Póvoa de Varzim

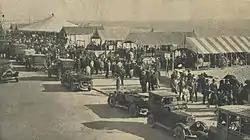
Avenida dos Banhos in 1921.

On 27 February 1892, a shipwreck had critical impact in community. Seven lanchas poveiras wrecked in a storm and 105 fishermen were killed, just metres off the shore. Over-fishing by steamboats created severe social problems and fishermen emigration. The fishing industry lost much of its importance. Meanwhile, Póvoa developed into the most popular holiday destination in northern Portugal, The textile and food industries thrived. Streetcars appeared in 1874 and endured until September 1934. The rail connection to Porto opened in 1875 and to inland Minho region in 1878. National highways linking the city to Barcelos, Famalicão and Viana do Castelo opened. The first urbanization project for the waterfront was drafted in 1891. All these events led to a major growth between the 1930s and 1960s.